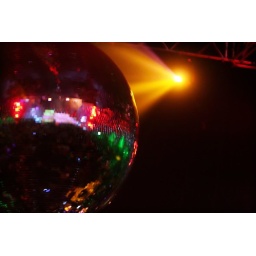
mirror ball by night